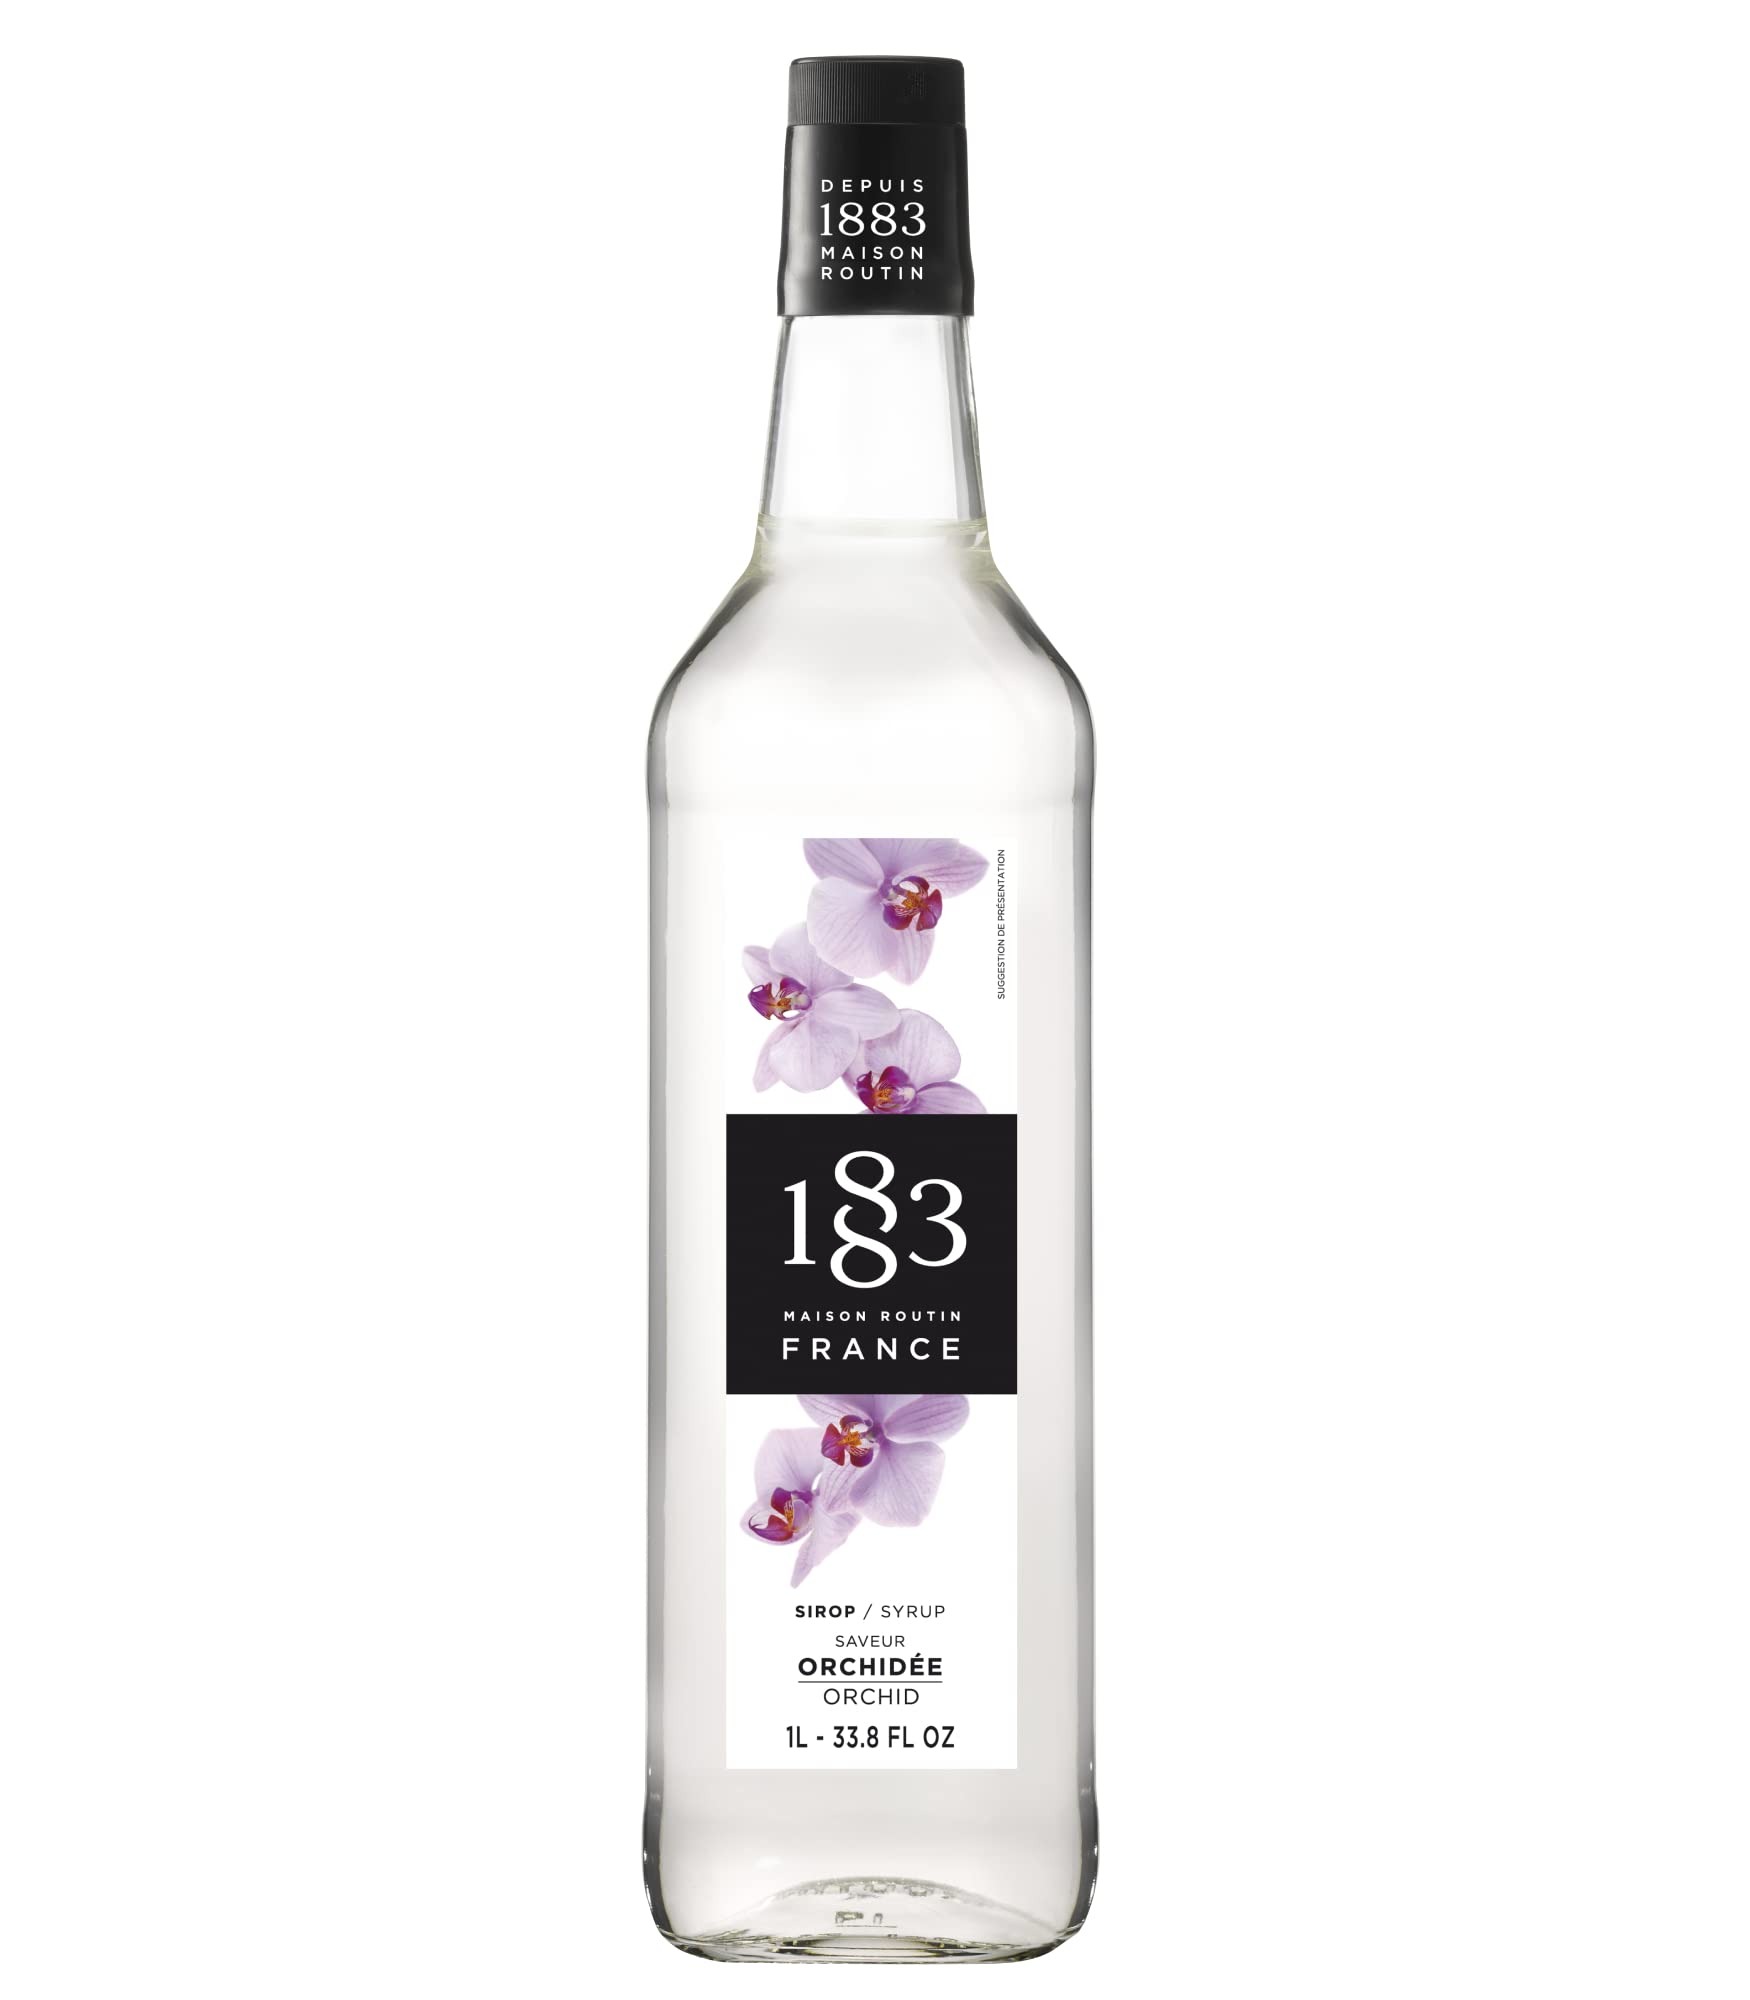
Item Name: 1883 Orchid Syrup for Drinks, Made in France, 1 Liter Glass Bottle
Bullet Point 1: CREATIVELY VERSATILE: Our Orchid gourmet syrup is a great addition to a variety of coffee, cocktails, as well as dessert creations. Use it to add a splash of exciting flavor to your favorite hot or iced drink and orchid-themed recipes.
Bullet Point 2: 1883 ORCHID SYRUP ASSETS: No preservatives, Non-GMO, 100% Cane Sugar, No high fructose corn syrup, Vegan, Kosher, Halal, Dairy-Free and Allergen-Free. 1 Liter 33.8 Fl Oz Glass Bottle.
Bullet Point 3: PURE, HIGH-QUALITY SYRUP: For over 135 years, Maison Routin has delivered quality flavored syrup. From the heart of the French Alps, 1883 syrups have the authentic, pure flavor and aromatic intensity that is achieved only with the purest ingredients.
Bullet Point 4: OUR LEGACY: Since its founding in 1883, Maison Routin has cultivated its expertise in syrup-making to craft the most true-to-nature flavors. The 1883 syrup line has cultivated more than 120 flavors to inspire your creativity in each drink.
Bullet Point 5: MADE IN FRANCE: All 1883 syrups are created in their all-natural birthplace, the French Alps. Combining the pure water of the Alps, the flavor of alpine plants, and French expertise, our syrups ensures the same quality and consistency worldwide.
Value: 33.8
Unit: Fl Oz

Price: 18.08